Kuban Nogai uprising

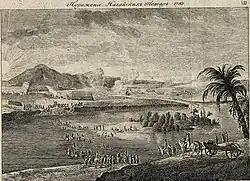
Debacle of the Nogai Tatars

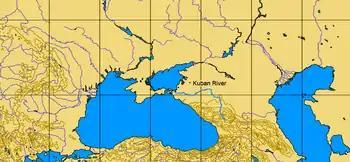
Kuban steppe east of the Sea of Azov and north of the Caucasus

The Kuban Nogai uprising (Suvorov's Transkuban campaign) of 1783 saw the last significant attempt of the Nogai steppe nomads to resist the expansion of Russia. Its defeat opened the way for Slavic colonization of the lands north of the Caucasus and was an early step in the Russian conquest of the Caucasus. It resulted from the annexation of Crimea by the Russian Empire and tsarist plans to resettle the Nogais to the Urals. It was brutally suppressed in a few months by the troops under the command of Alexander Suvorov.